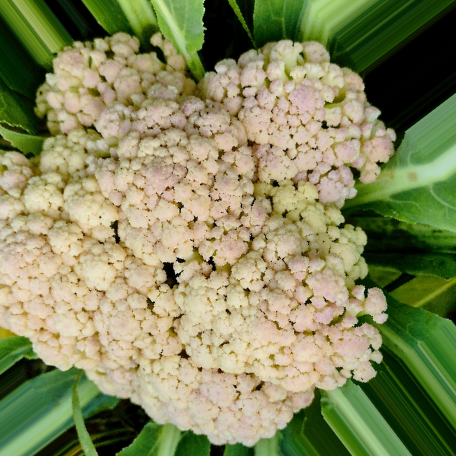
Label: Bacterial spot rot